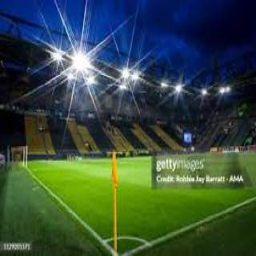
Rheinpark Stadium